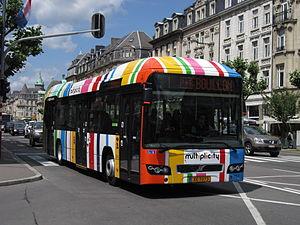
Bus Volvo 7700 Hybride à Luxembourg Ville.
Le transport au Luxembourg est assuré essentiellement par voie terrestre ou aérienne, bien que la Moselle, qui forme la frontière avec l'Allemagne soit aussi un axe important. Le réseau routier a été considérablement modernisé et développé en direction des pays frontaliers et la mise en place de liaisons en TGV depuis Paris a amené à la modernisation de la gare de Luxembourg, tandis que l'aérogare de l'aéroport de Luxembourg-Findel a été modernisé.